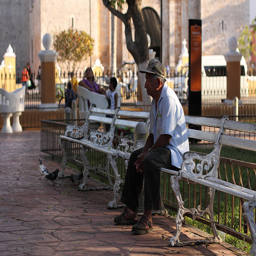
An elderly man sitting on one of three park benches which are positioned side by side.
an old man sitting on a park beanch
A man sits on a white wrought iron park bench in the city square.
A man sitting on a metal bench at a public park.
An older man sitting at a bench near pigeons.